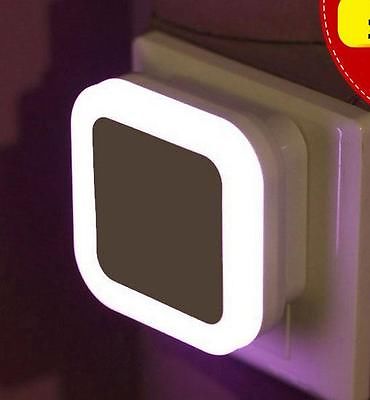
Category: lamp